Mercedes-Benz S-Class

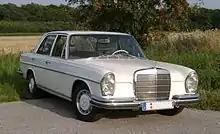
Late 1960s W108 line

In 1968, the W108 line dropped the 250SE in favor of the larger-engined 280S and 280SEL; the 250S remained as an entry model until 1969; the 300SE/SEL yielded their 3.0 litre inline-6 for the intermediate SL type (W113) 2.8 litre engine, and were later offered with a 3.5-litre V8 engine (in both the SE and SEL form, not in the U.S.) and 4.5-litre (U.S. only) and 6.3-litre V8 engines (in the SEL model only). The W108/109 lines, which eventually supplanted the W111 lines, were never available with four-cylinder engines.